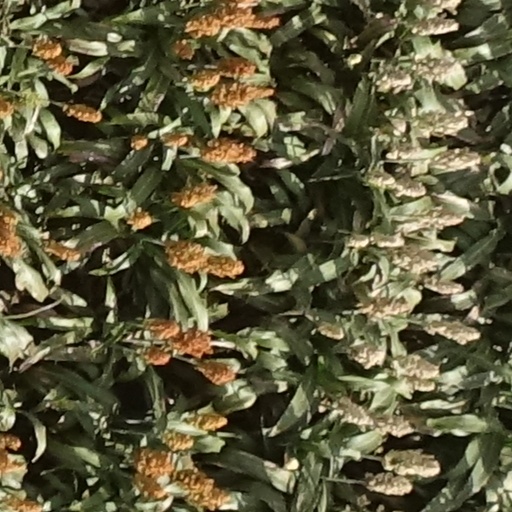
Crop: sorghum